Simi Valley, California

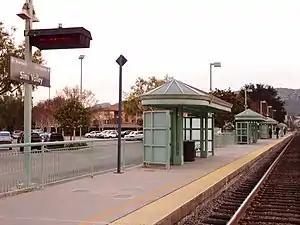
Simi Valley station at dusk from tracks

Simi Valley is home to the Ronald Reagan Presidential Library, which has been visited by almost 400.000 people in 2014. After a major state funeral in Washington, D.C., President Reagan was buried at the library in June 2004. The library adjoins a hangar in which the Boeing 707 SAM 27000 (Air Force One), which served presidents Nixon through G.W. Bush, is housed and available for tours. In the pavilion are various automobiles used to transport the president, as well as Marine One, the presidential helicopter.